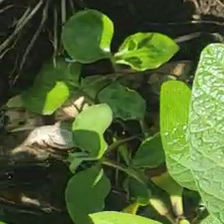
Weed species: Kena_(Commplina_benghalensio)